Heldenbuch

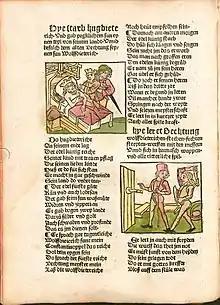
The Augsburg edition of the Strassburg Heldenbuch, printed by Johann Schönsperger, Augsburg 1491. Folio 49v.

The first printed Heldenbuch dates to 1479, bearing the title "der helden buch/das nennet den wolfdieterich", putting its main focus on Wolfdietrich, whom it makes an ancestor of Dietrich's.